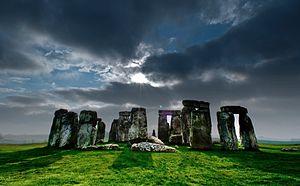
L'archéoacoustique est une branche de l’archéologie qui étudie l'acoustique en relation avec les sites et les objets archéologiques, créant ainsi des « paysages sonores ». C'est un champ d'étude interdisciplinaire qui inclut l'archéologie, l'ethnomusicologie, l'acoustique et la modélisation numérique. Elle fait partie du champ plus large de la musique archéologique, avec un intérêt particulier pour la musique préhistorique. Elle inclut l’acoustique des grottes préhistoriques - notamment celle des grottes ornées en relation avec les œuvres picturales -, mais aussi celle des théâtres gréco-romains, des églises médiévales…